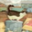
Label: cat